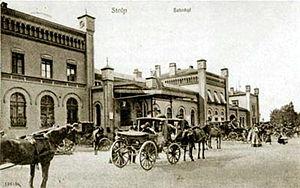
Słupsk est une ville de Pologne, au nord-est de la Poméranie et située à 150 km environ à l'ouest de Gdańsk et à 18 kilomètres de la mer Baltique.